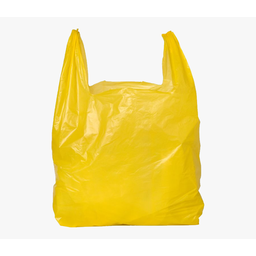
Label: plastic